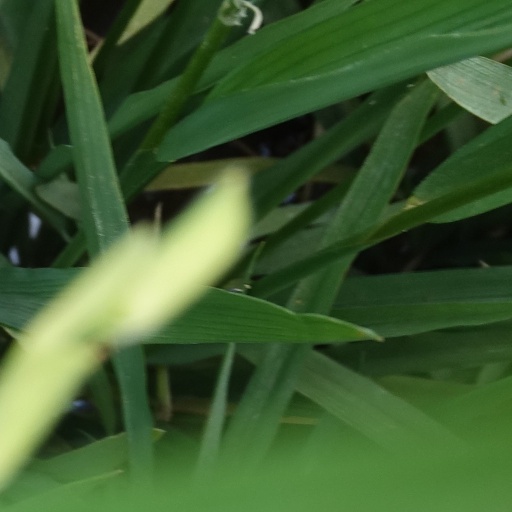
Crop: rice